Confidence Girl

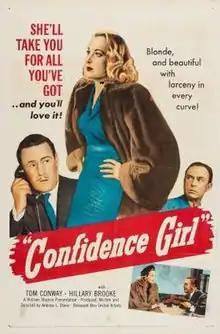
Theatrical release poster

Confidence Girl is a 1952 American crime film written and directed by Andrew L. Stone. The film stars Tom Conway, Hillary Brooke, Eddie Marr, John Gallaudet, Jack Kruschen, Dan Riss and Walter Kingsford. It was released on June 20, 1952 by United Artists.